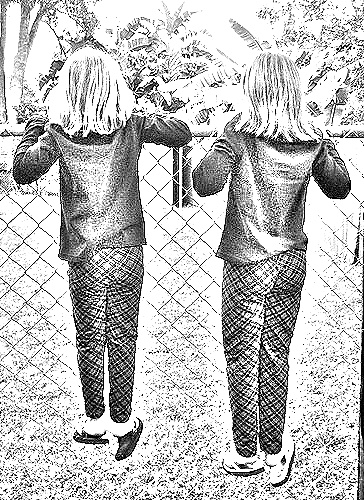
Portrait style: Sketch Portrait